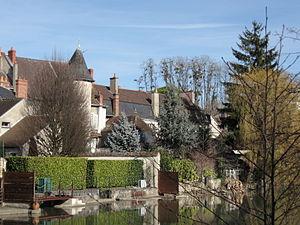
Bords de l'Yèvre, Vierzon, Cher, France
L'Yèvre est une rivière française qui coule dans le département du Cher et qui se jette en rive droite dans le Cher à Vierzon. Avec la Sauldre et l'Arnon, elle compte parmi les principaux affluents de cette rivière.